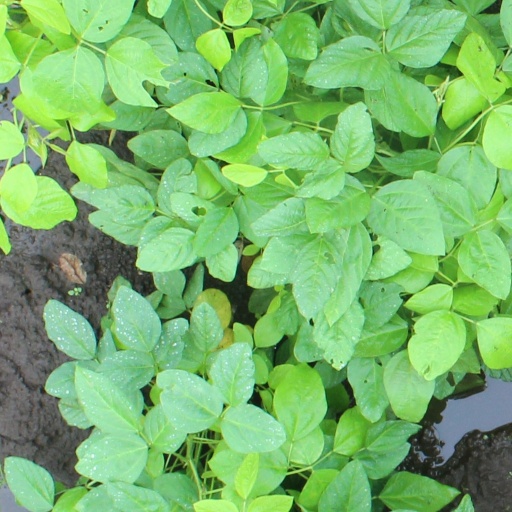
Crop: soybean